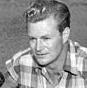
Age: 35